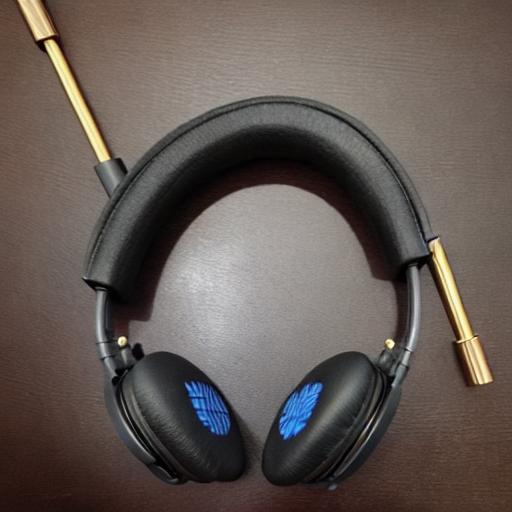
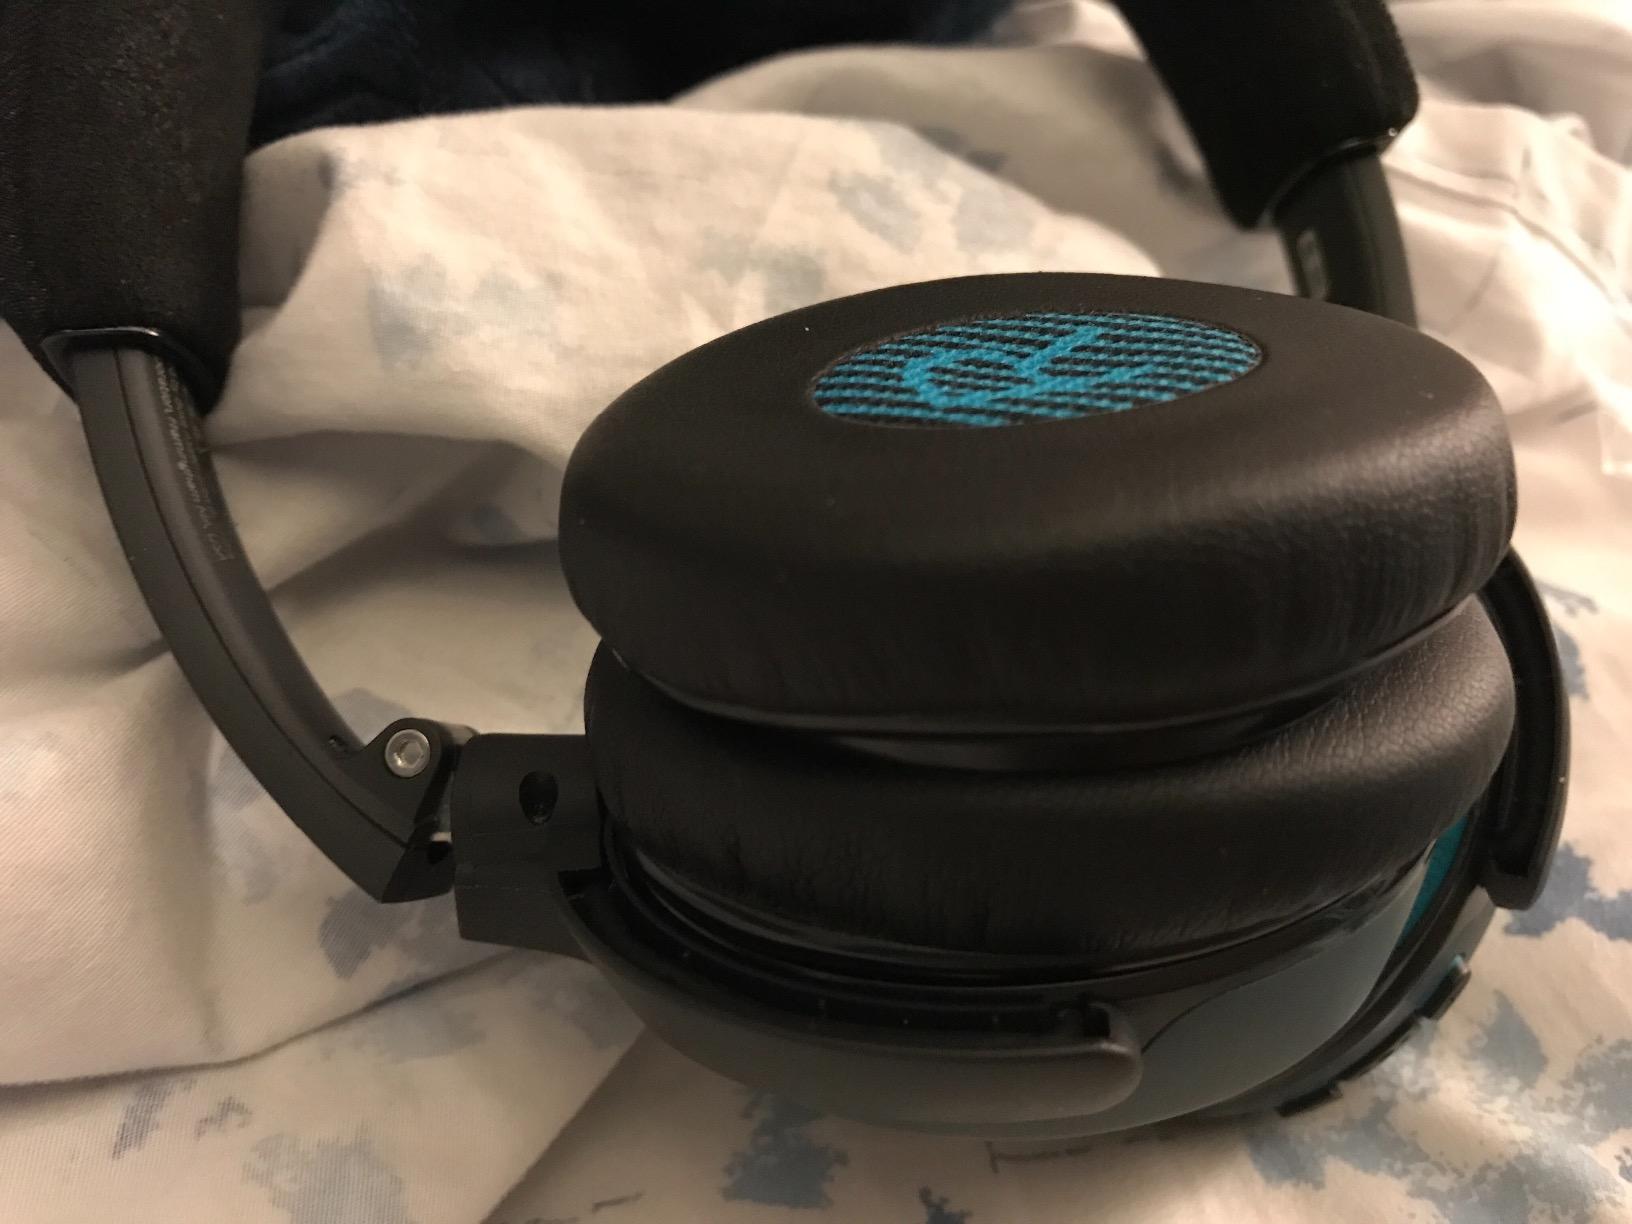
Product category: headphones
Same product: no